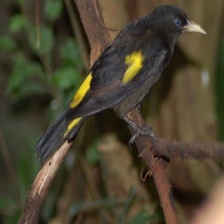
Species: YELLOW CACIQUE
Scientific name: CACICUS CELA